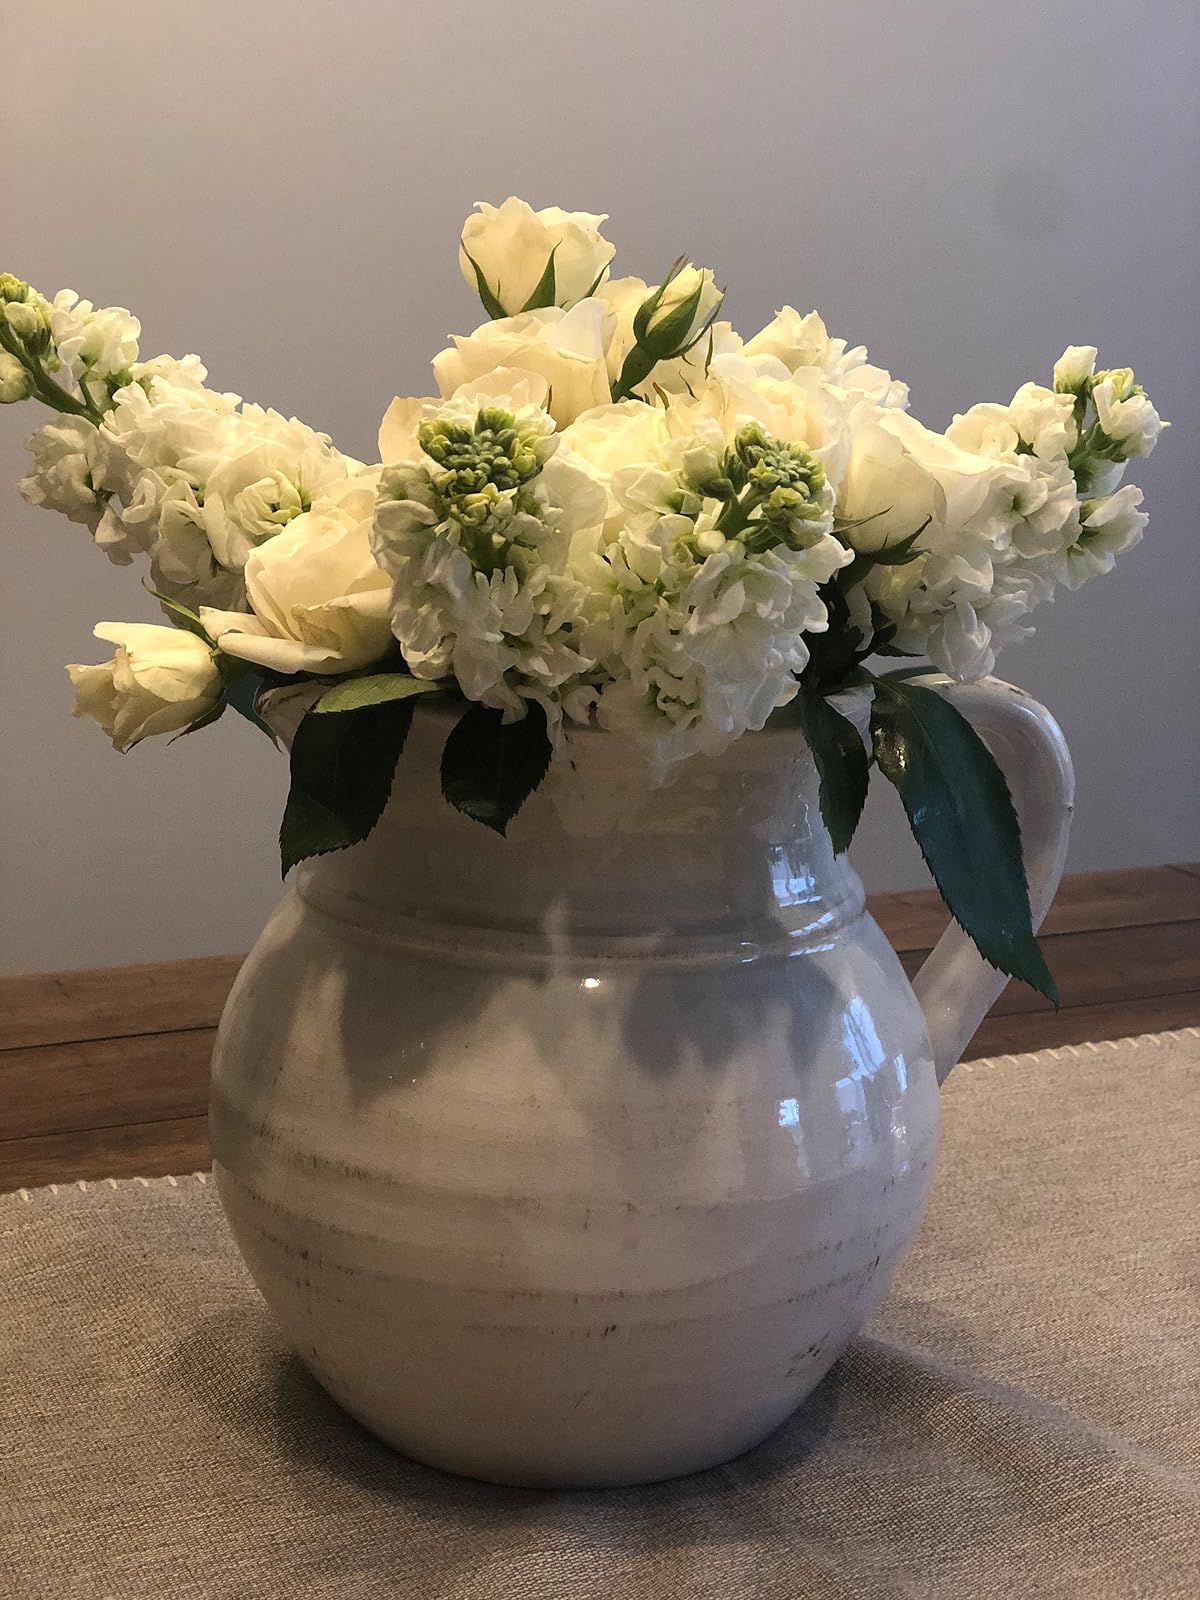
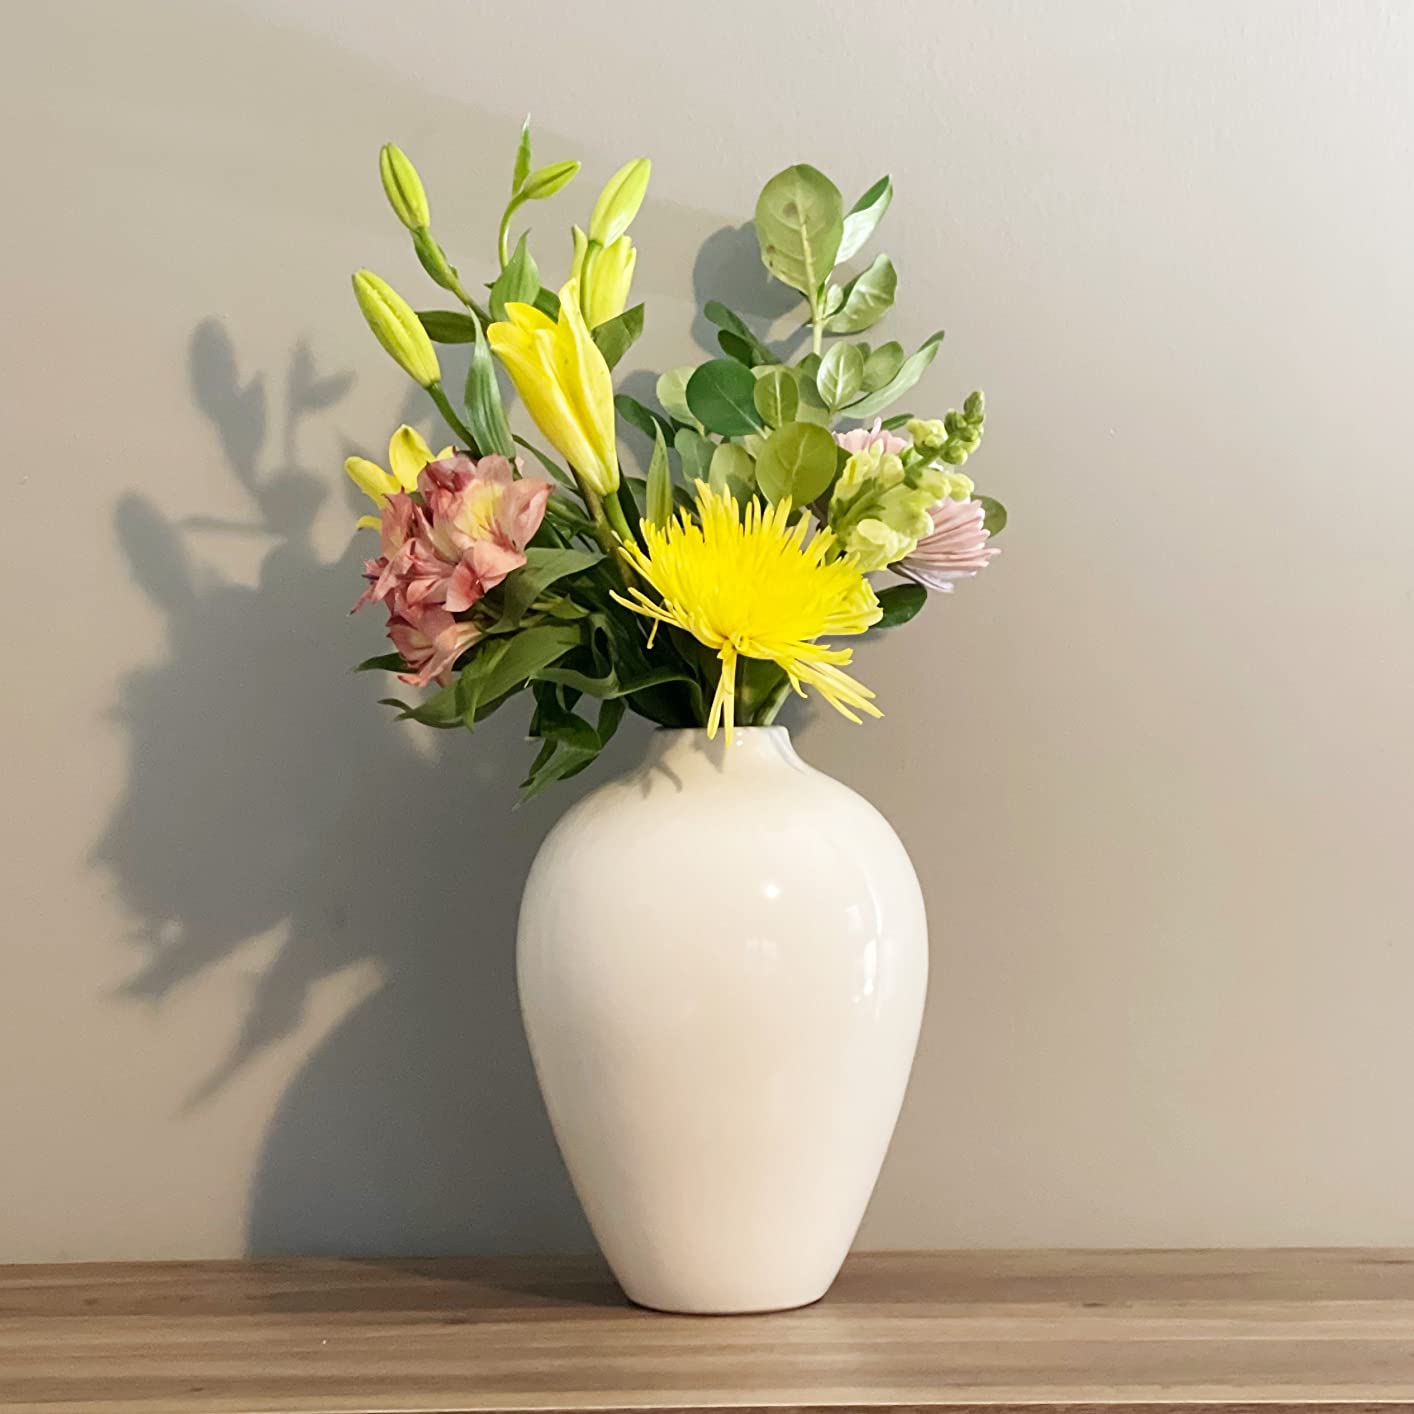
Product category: vase
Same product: no